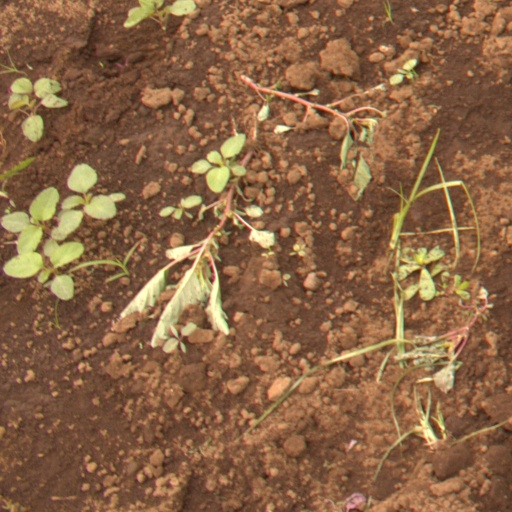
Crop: soybean